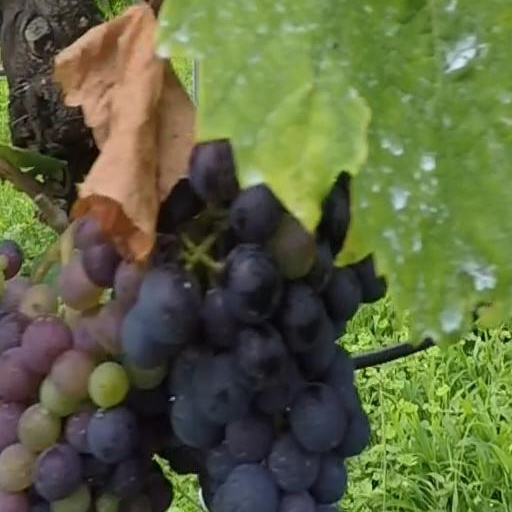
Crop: grape